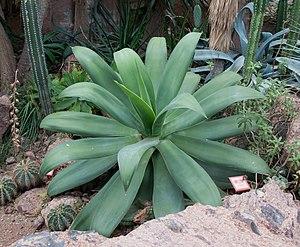
Agave est un genre de plantes de la famille des Asparagaceae. Les noms « pita », « maguey » ou « cabuya » leur sont aussi attribués.